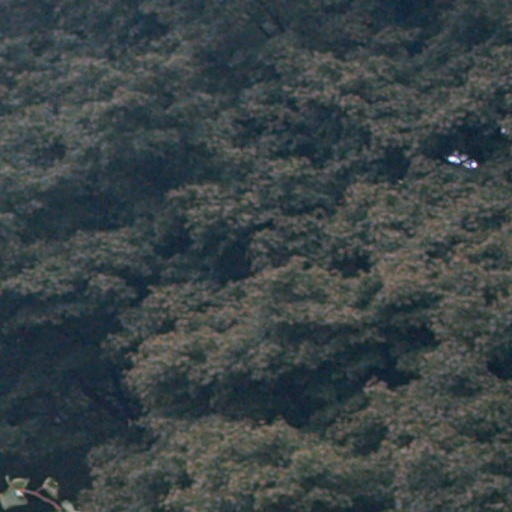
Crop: cassava